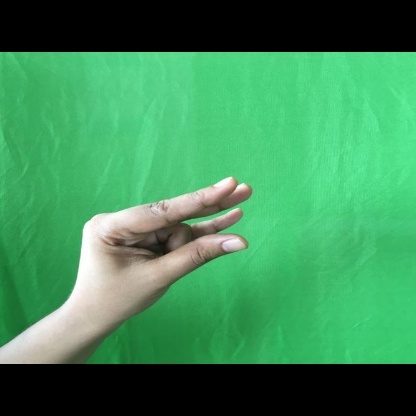
Mudra: Kangulam